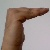
The image shows a hand gesture representing a space in Indian Sign Language.